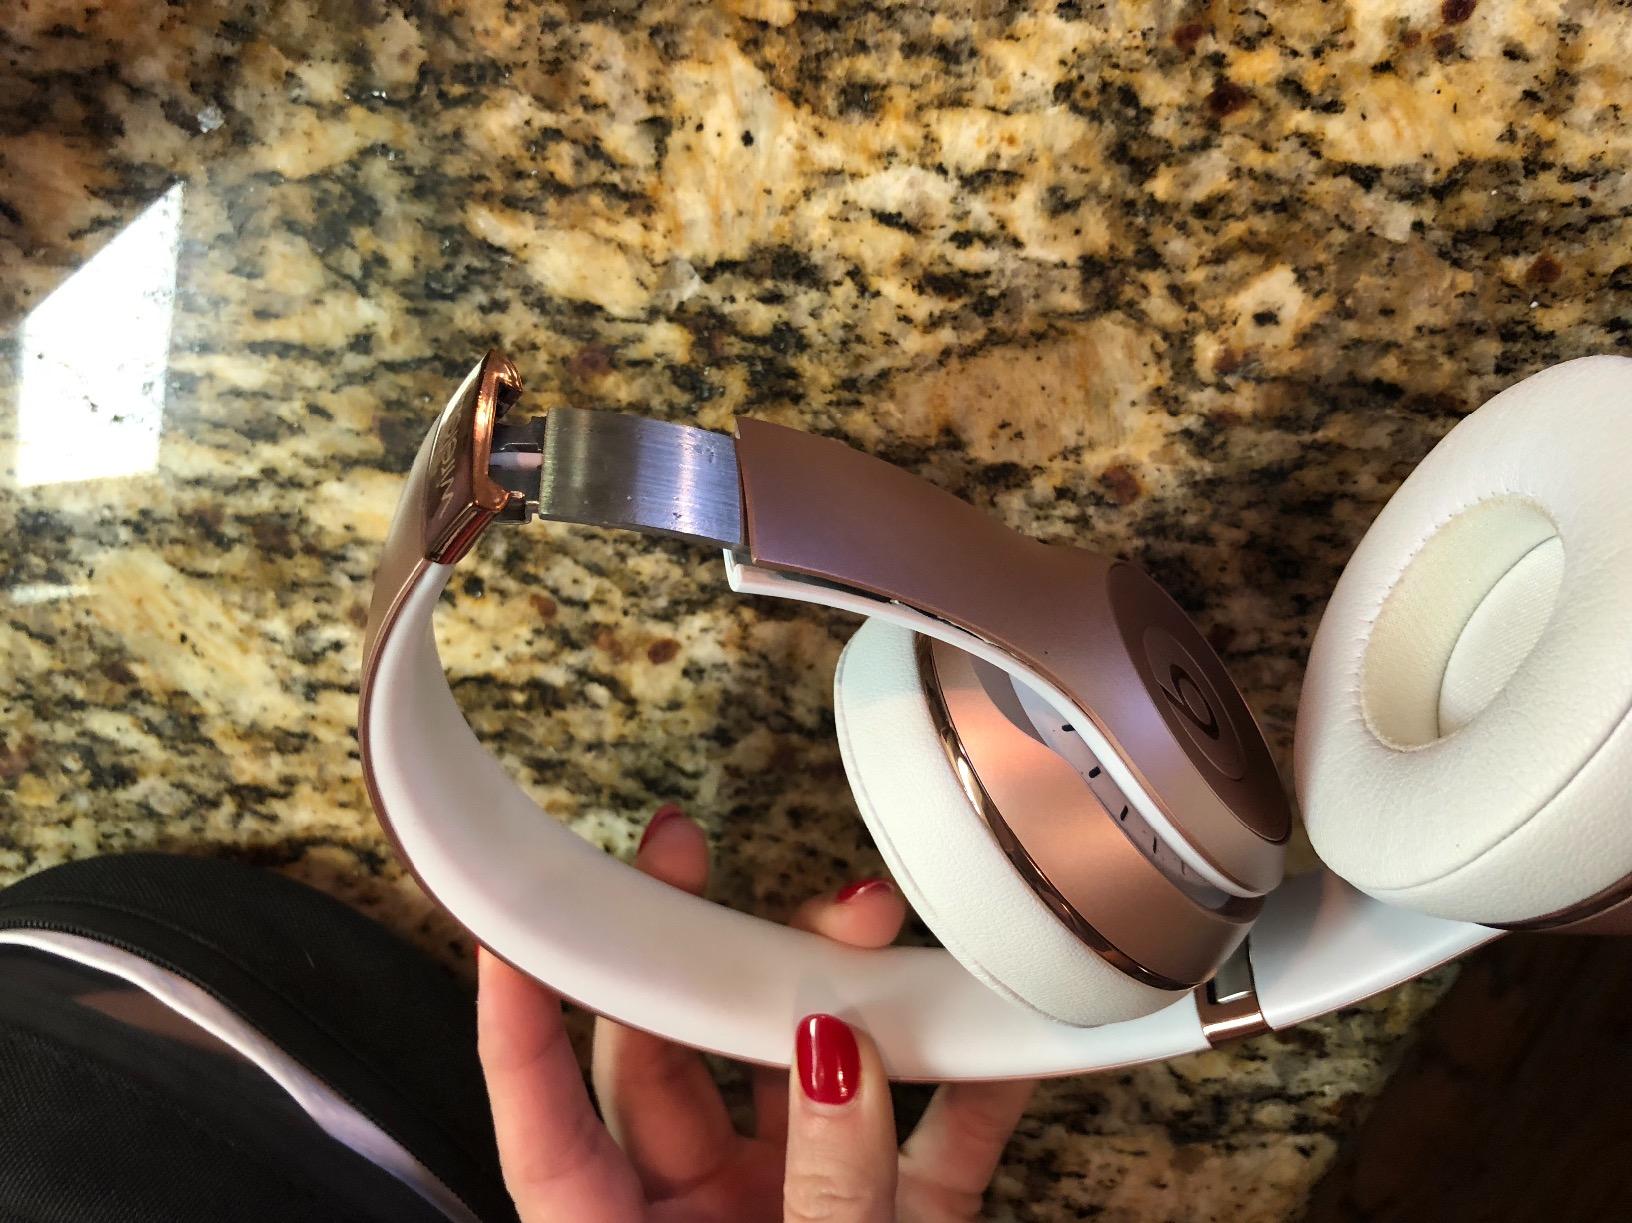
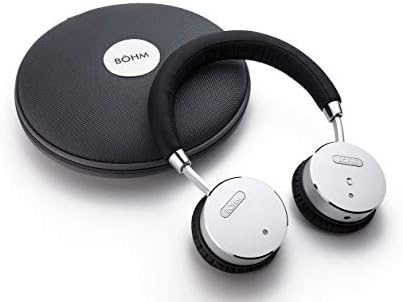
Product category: headphones
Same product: no